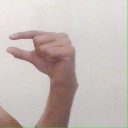
अक्षर: ग